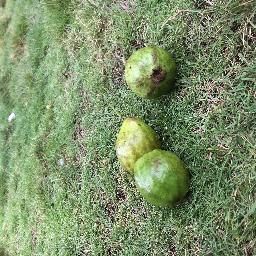
Fruit: Guava
Quality: Good